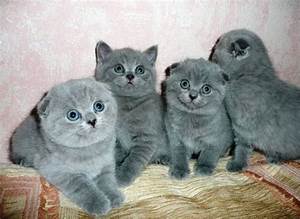
Label: cat